Jason Rogers (baseball)

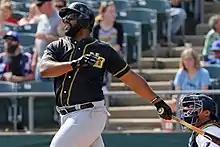
Jason Rogers solo home run in top of 4th inning. New Britain Bees September 22, 2019

On April 6, 2018, Rogers signed with the Kansas City T-Bones of the American Association. On May 15, 2018, he was traded to the New Britain Bees of the Atlantic League of Professional Baseball. He became a free agent following the 2018 season. On January 3, 2019 The Blue Sox Facebook page announced Rogers was signed for the rest of the 2018/19 ABL season. On April 2, 2019, Rogers re-signed with the New Britain Bees for the 2019 season.